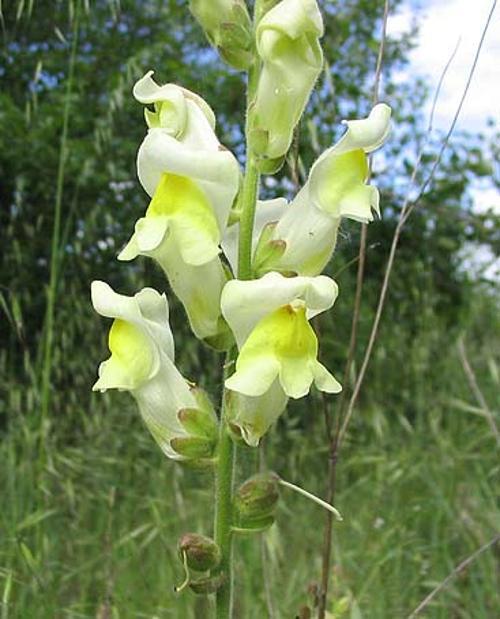
Label: snapdragon